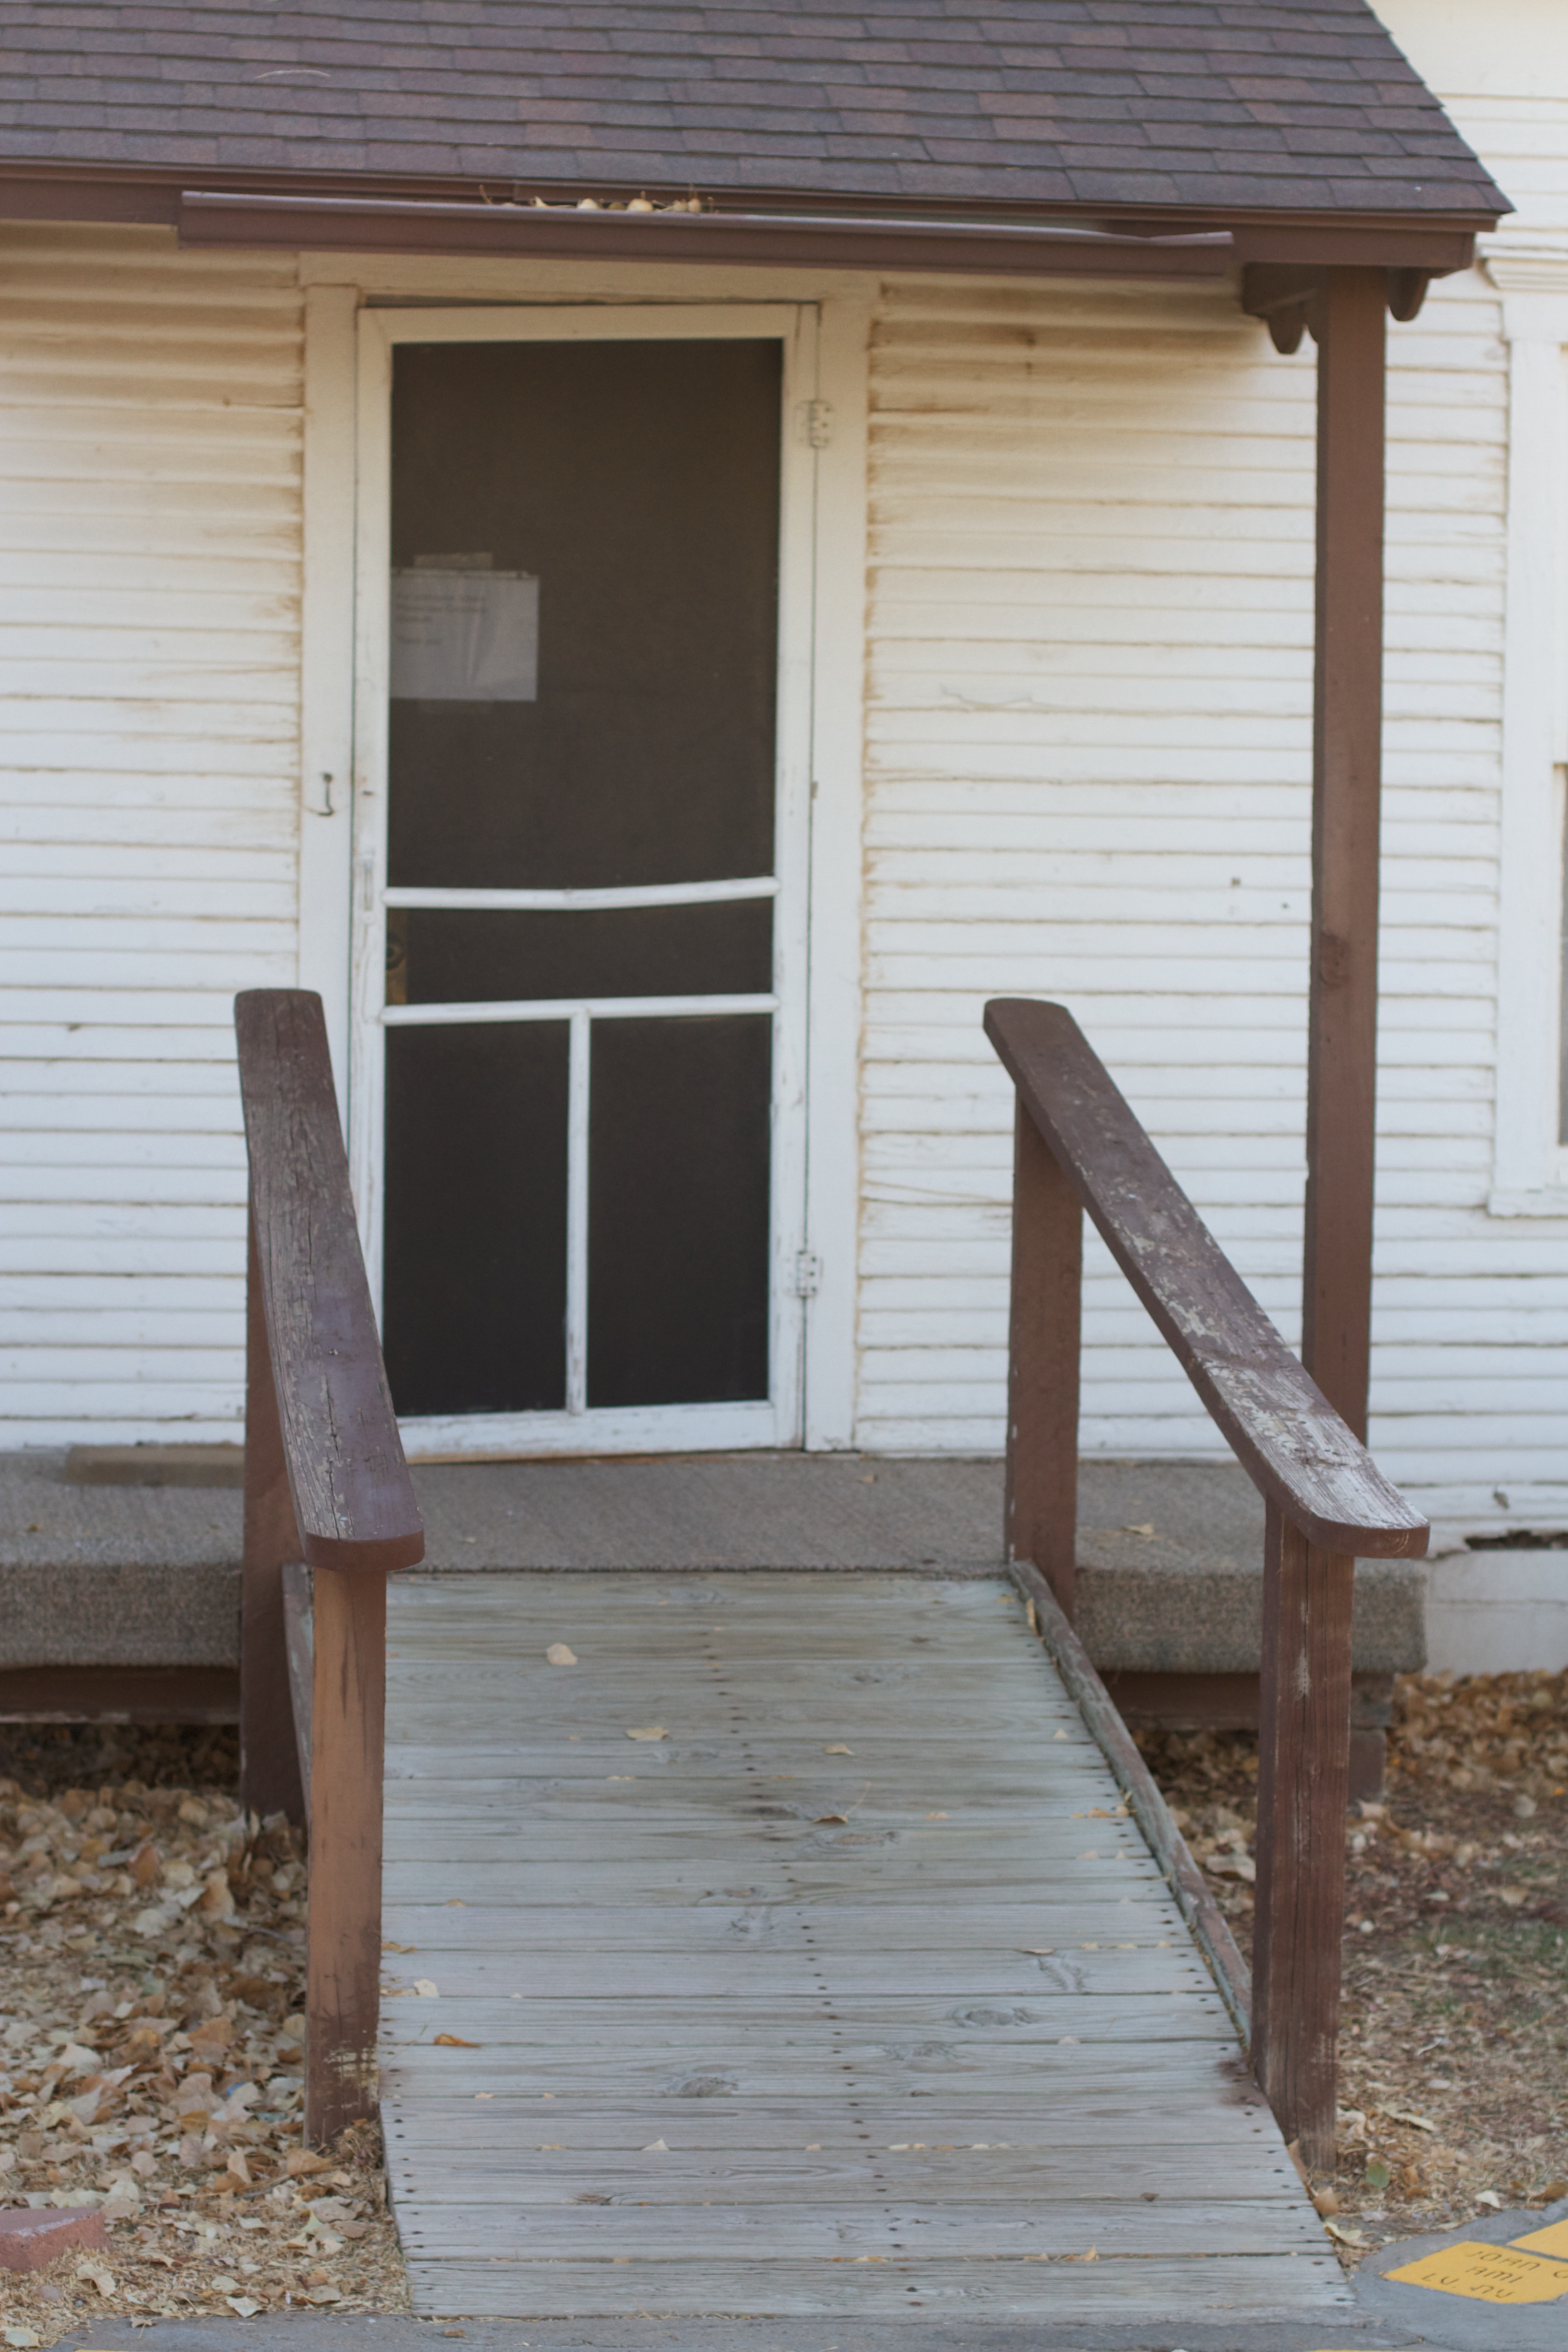
deck, wood, house, floor, home, shed, porch, walkway, cottage, backyard, property, hardwood, log cabin, siding, outdoor structure